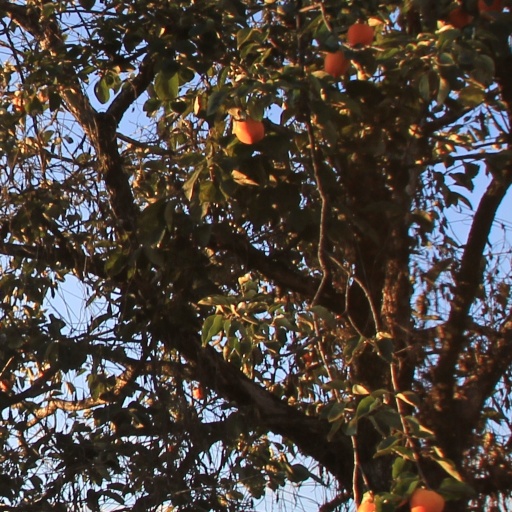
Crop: grape